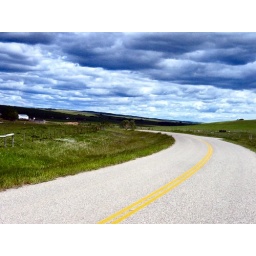
Horse Creek road clouds rolling in (looking north)